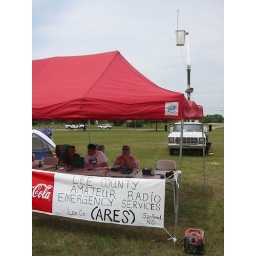
The VHF station in the foreground, and the bucket truck tower in the back.